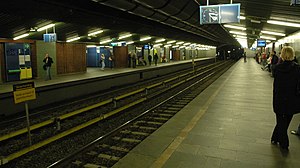
Tøyen Station (T-bane)
Tøyen Station.
Tøyen Station er en metrostation i Fellestunnelen på T-banen i Oslo. Stationen er den sidste i den østlige ende af tunnelen fra Majorstuen, der betjenes af alle seks T-banelinjer. Den har tre perroner, en for østgående, en for vestgående tog og et for vestgående tog fra Grorudbanen og T-baneringen. Desuden er der et spor fra Grorudbanen mod hovedperronen, der var i brug de første år, men som nu benyttes til henstilling af arbejdskøretøjer.